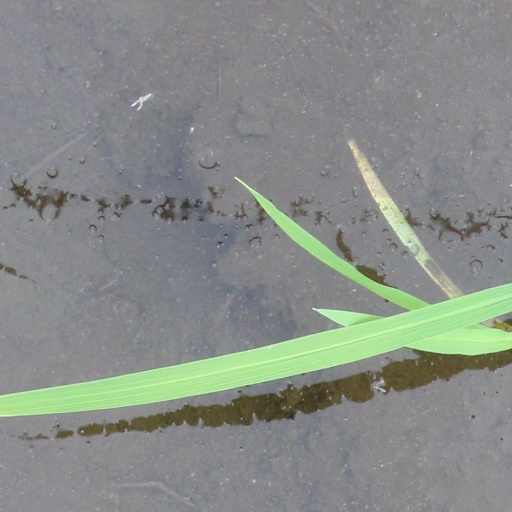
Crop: rice